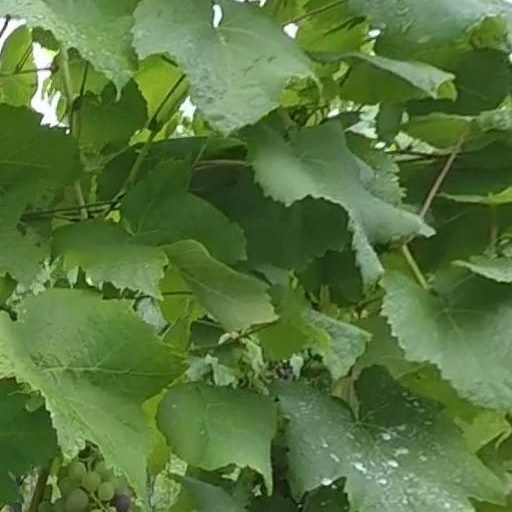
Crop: grape